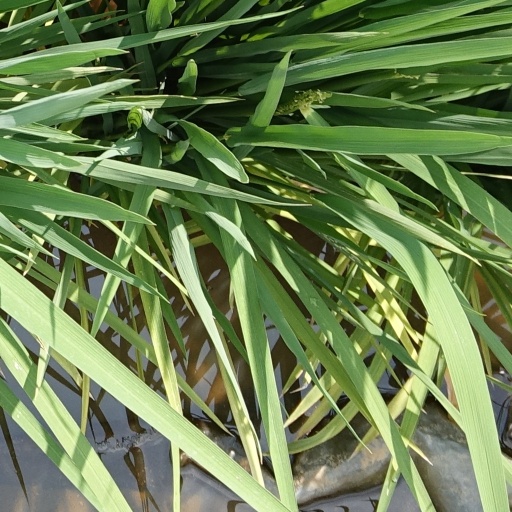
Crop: rice